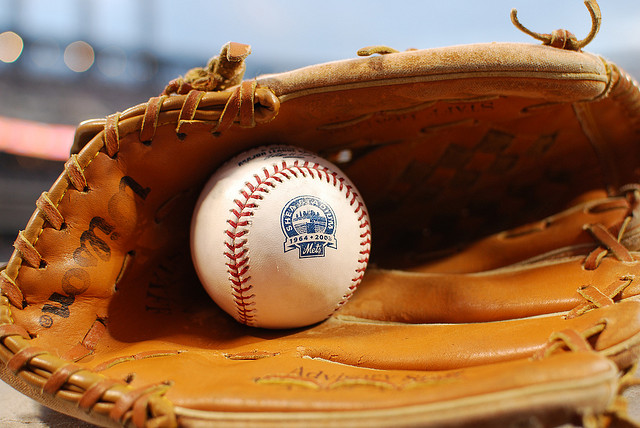
quả bóng chày được đặt ở trong cái găng tay ở ngoài trời